Nina Vaskunlahti

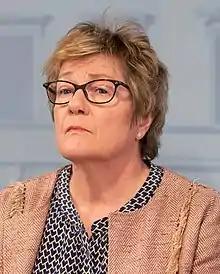

Nina Vaskunlahti is a Finnish diplomat. She currently serves as the Under-Secretary of State for external economic relations. She was the Finnish Ambassador to India in New Delhi from 2016 to 2019. Prior to that she was a Finnish Ambassador to Turkey in Ankara between 2012 and 2016. She started working with the Ministry for Foreign Affairs in 1984.